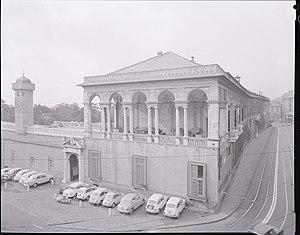
La villa del Principe ou palazzo di Andrea Doria, située sur la place éponyme, est l'un des principaux édifices historiques de Gênes.